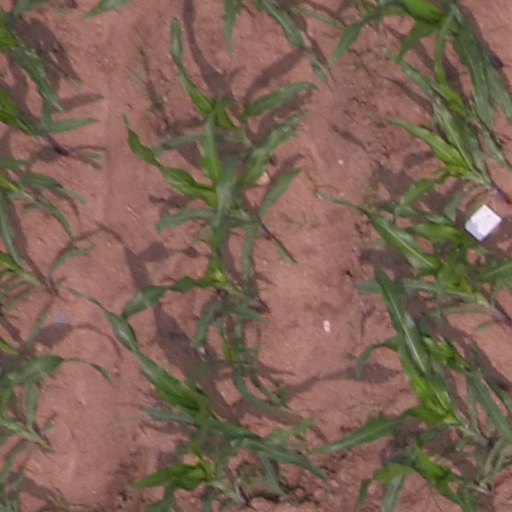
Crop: maize; corn